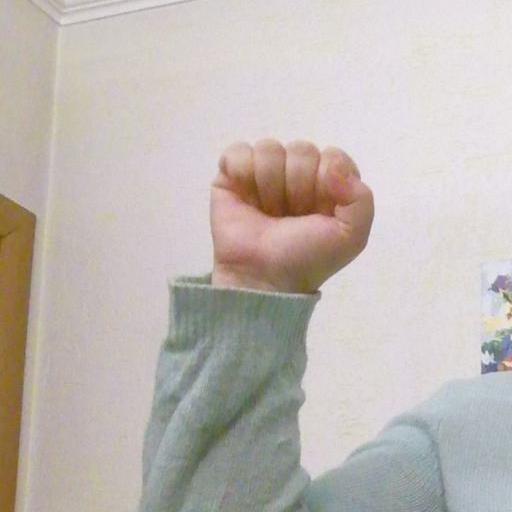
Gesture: fist